Yorkshire and the Humber

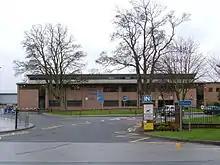
South Hunsley School

AarhusKarlshamn UK (AAK, edible oils) is at Hull Ferry Terminal. The Valuation Office Agency for the north of England is near King George Dock. Smith & Nephew (wound management division) and Reckitt Benckiser medical and household products companies originated in Hull, and still have large factories there. When Reckitt & Colman merged with the Dutch Benckiser in 1999, much production was moved from Hull to Swindon. Heron Frozen Foods is based there near St Andrew's Quay, and Cranswick plc are a food-processing company based in the north of Hull, which makes up-market ("Taste the Difference") gourmet sausages for Tesco and Sainsbury's, and The Black Farmer, in West Carr; Cranswick Country Foods have their main poultry processing site off the B1237 in the north of Stoneferry.